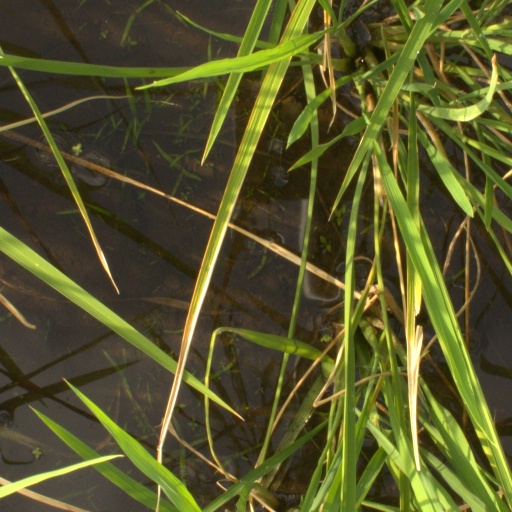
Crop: rice